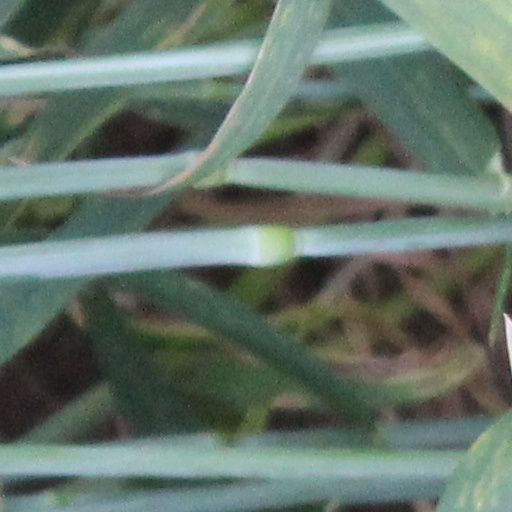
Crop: wheat